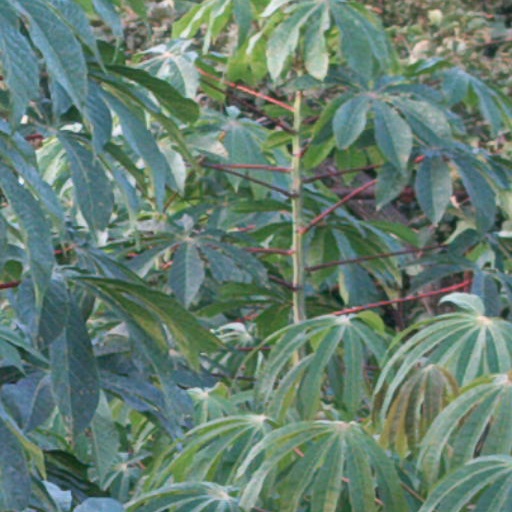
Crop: cassava